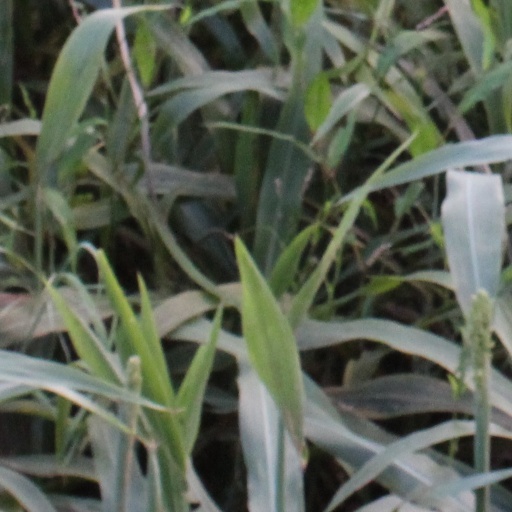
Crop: sorghum